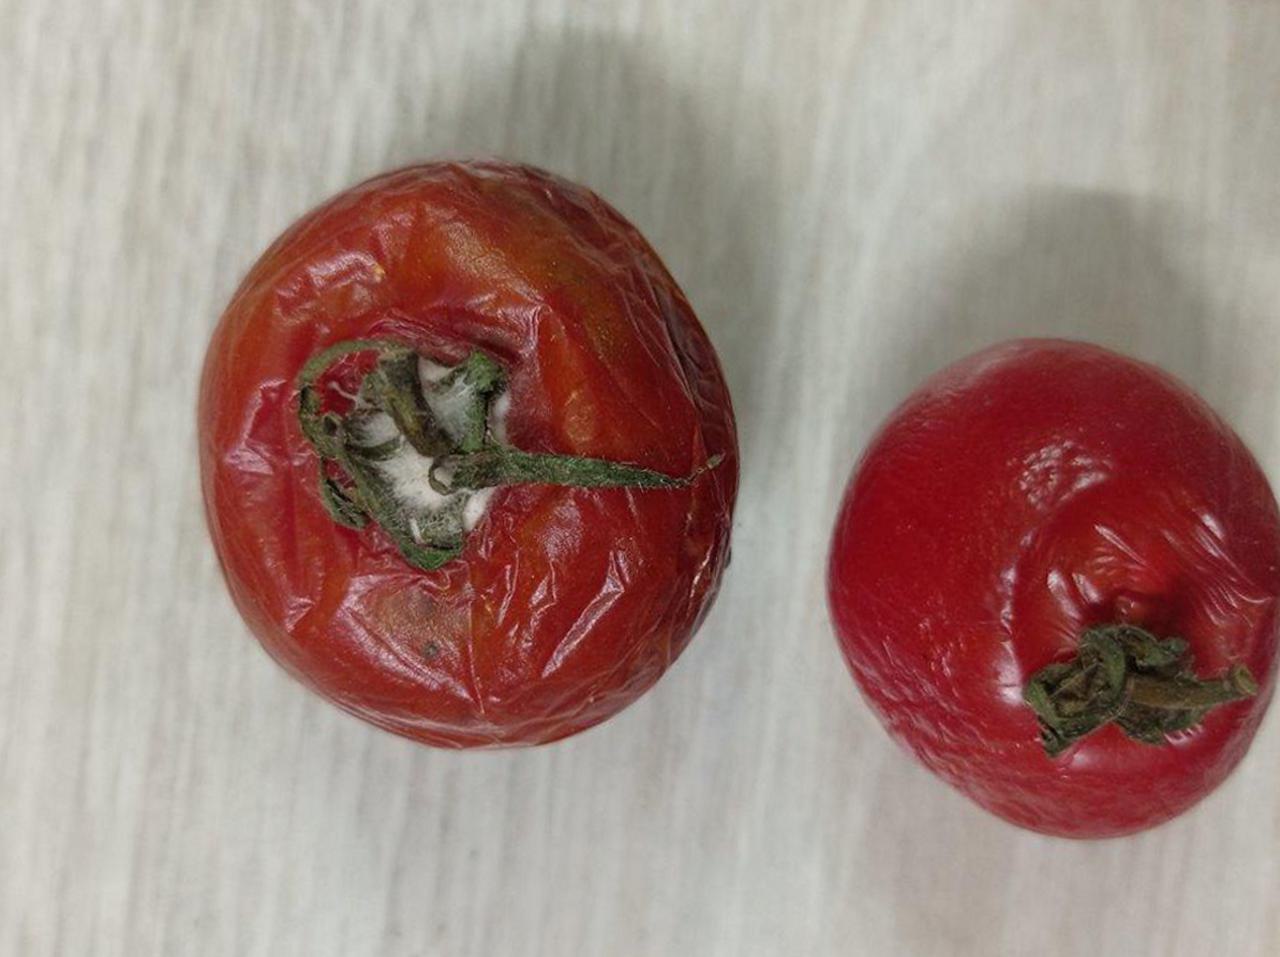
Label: Rotten